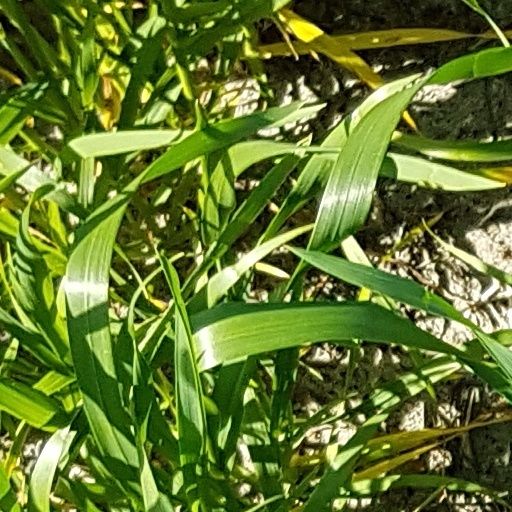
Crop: wheat